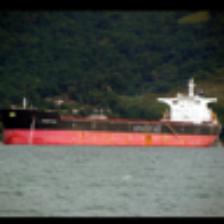
Label: NonHuman